Jean-Marie Michel

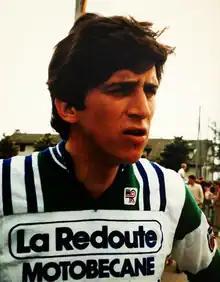
Jean-Marie Michel at the 1979 Tour de France

Jean-Marie Michel (born 28 April 1955) is a former French racing cyclist. He rode in the 1979 and 1980 Tour de France.